Hong Kong Buddhist Cemetery

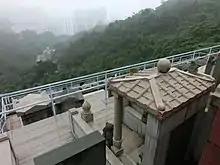
Hong Kong Buddhist Cemetery

Hong Kong Buddhist Cemetery is a private cemetery located in Cape Collinson, on Hong Kong Island, Hong Kong. It is managed by The Hong Kong Buddhist Association. The cemetery was completed and opened in 1963.